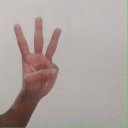
अक्षर: व